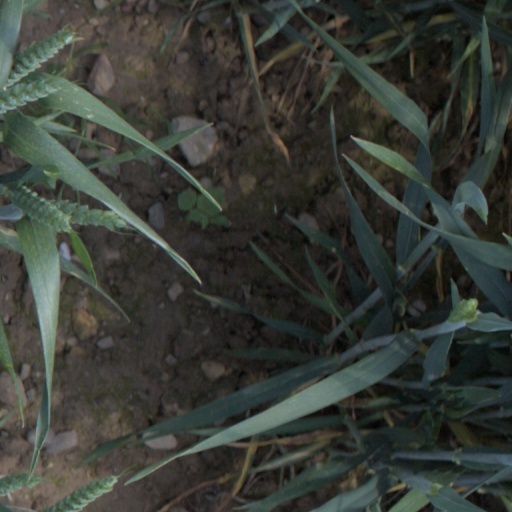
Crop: wheat